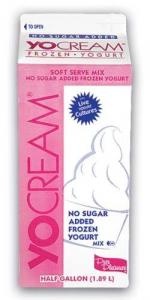
Yocream No Sugar Added Vanilla Fat Free Soft Serve Yogurt Mix (0.5 Gallon, 6 Pk)
Ships via 1-2 day shipping in temperature controlled packaging every Monday and Tuesday so delays may occur depending on the day of week your order is placed.YOGURT MIX, NO SUGAR ADDED VANILLA FAT FREE SOFT SERVE FROZEN 92391
Brand: Dannon
Category: Food, Beverages & Tobacco > Food Items > Frozen Desserts & Novelties > Ice Cream & Frozen Yogurt > Frozen Yogurt